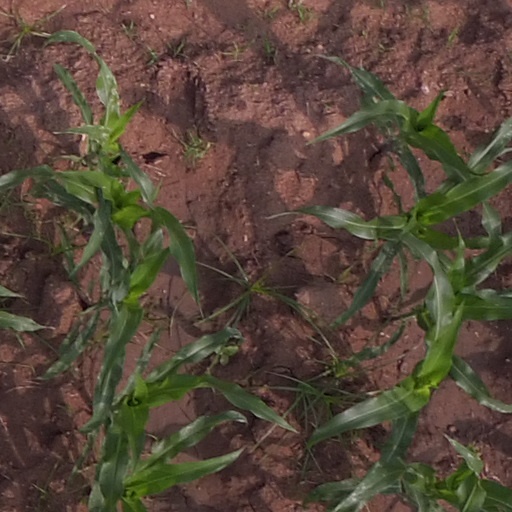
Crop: maize; corn